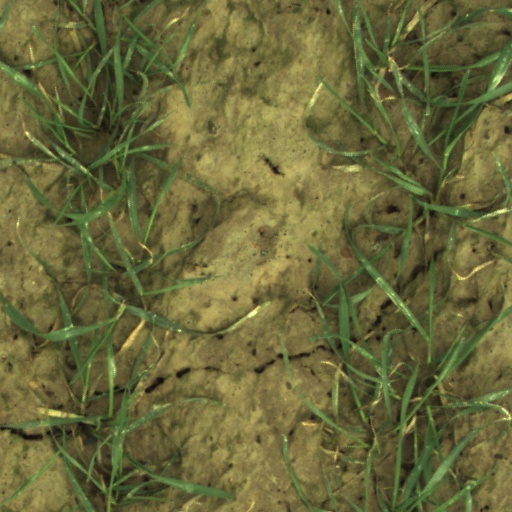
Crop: wheat